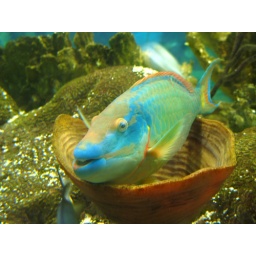
The parrot fish in repose at the Shedd Aquarium.